Answer in natural language. Is framed mountain landscape photo behind pedestal sink with a wide basin? Choose between the following options: yes or no
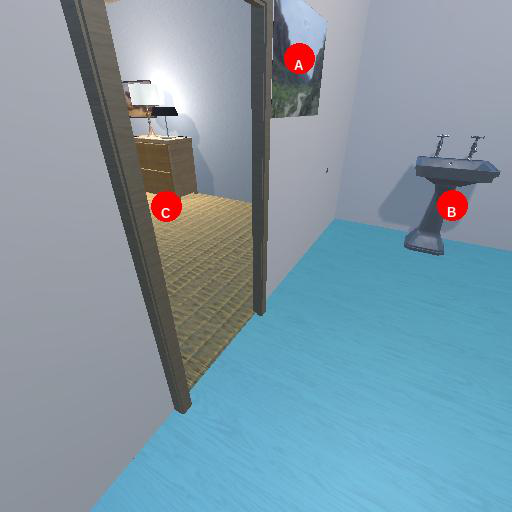
<answer>no</answer>